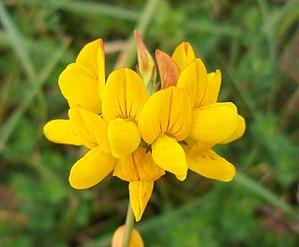
L'inflorescence de L. pedunculatus est une ombelle de 6-12 fleurs papillonacées jaunes.
Le Lotier des marais ou lotier des fanges est une espèce de plantes herbacées vivaces de la famille des Fabaceae.